Wars of national liberation

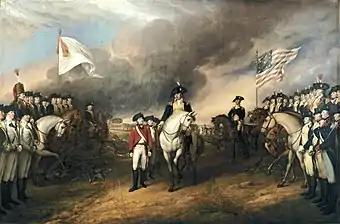
Surrender of Lord Cornwallis at Yorktown in 1781

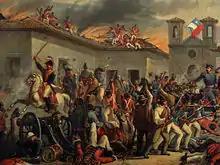
The Battle of Rancagua during the Chilean War of Independence in 1814

The Haitian Revolution (1791–1804) can be considered to be one of the first wars of national liberation. It pitted self-liberated slaves against Imperial France, coming about during a period in history where interconnected movements such as the American and French Revolutions had caused a rise of national consciousness in the Atlantic world. At the same time during the Spanish American wars of independence (1808–1833), the patriots launched a series of complex wars of independence against the royalists, which resulted in the formation of new Latin American states. The Siege of Patras (1821) led to the Greek War of Independence, ending Ottoman domination in the establishment of the Kingdom of Greece. Discontent with British company rule in India led to the Sepoy Mutiny (1857–1858), which is sometimes described as the First War of Indian Independence.